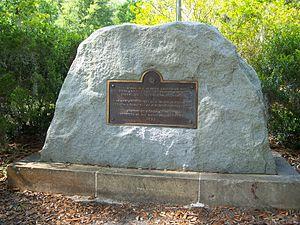
Fort King est un fort militaire dans la partie nord du centre de la Floride, aux États-Unis. Il tire son nom du colonel William King, le commandant du quatrième d'infanterie de Floride, et premier gouverneur provisoire de la Floride occidentale. Ce fort est construit en 1827, et devient l'embryon de la ville d'Ocala. Situé près de l'angle d'East Fort King Street et de la 39ᵉ Avenue de la ville d'Ocala, le site est un National Historic Landmark depuis le 24 février 2004.